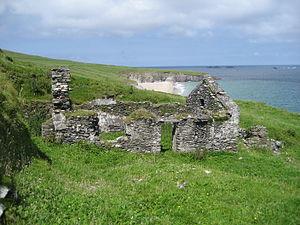
La grande île de Blasket, comté Kerry, Irlande. Gaeilge: Tá an IAn Blascaod Mór. Italiano: La grande isola di Blasket, contea Kerry, Irlanda.